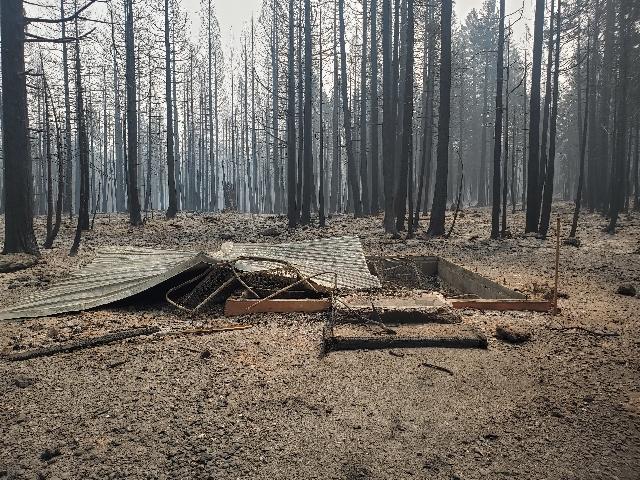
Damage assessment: destroyed